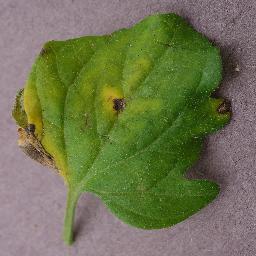
Label: Tomato___Septoria_leaf_spot